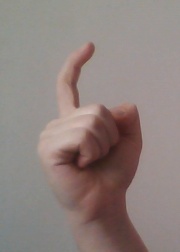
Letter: ra